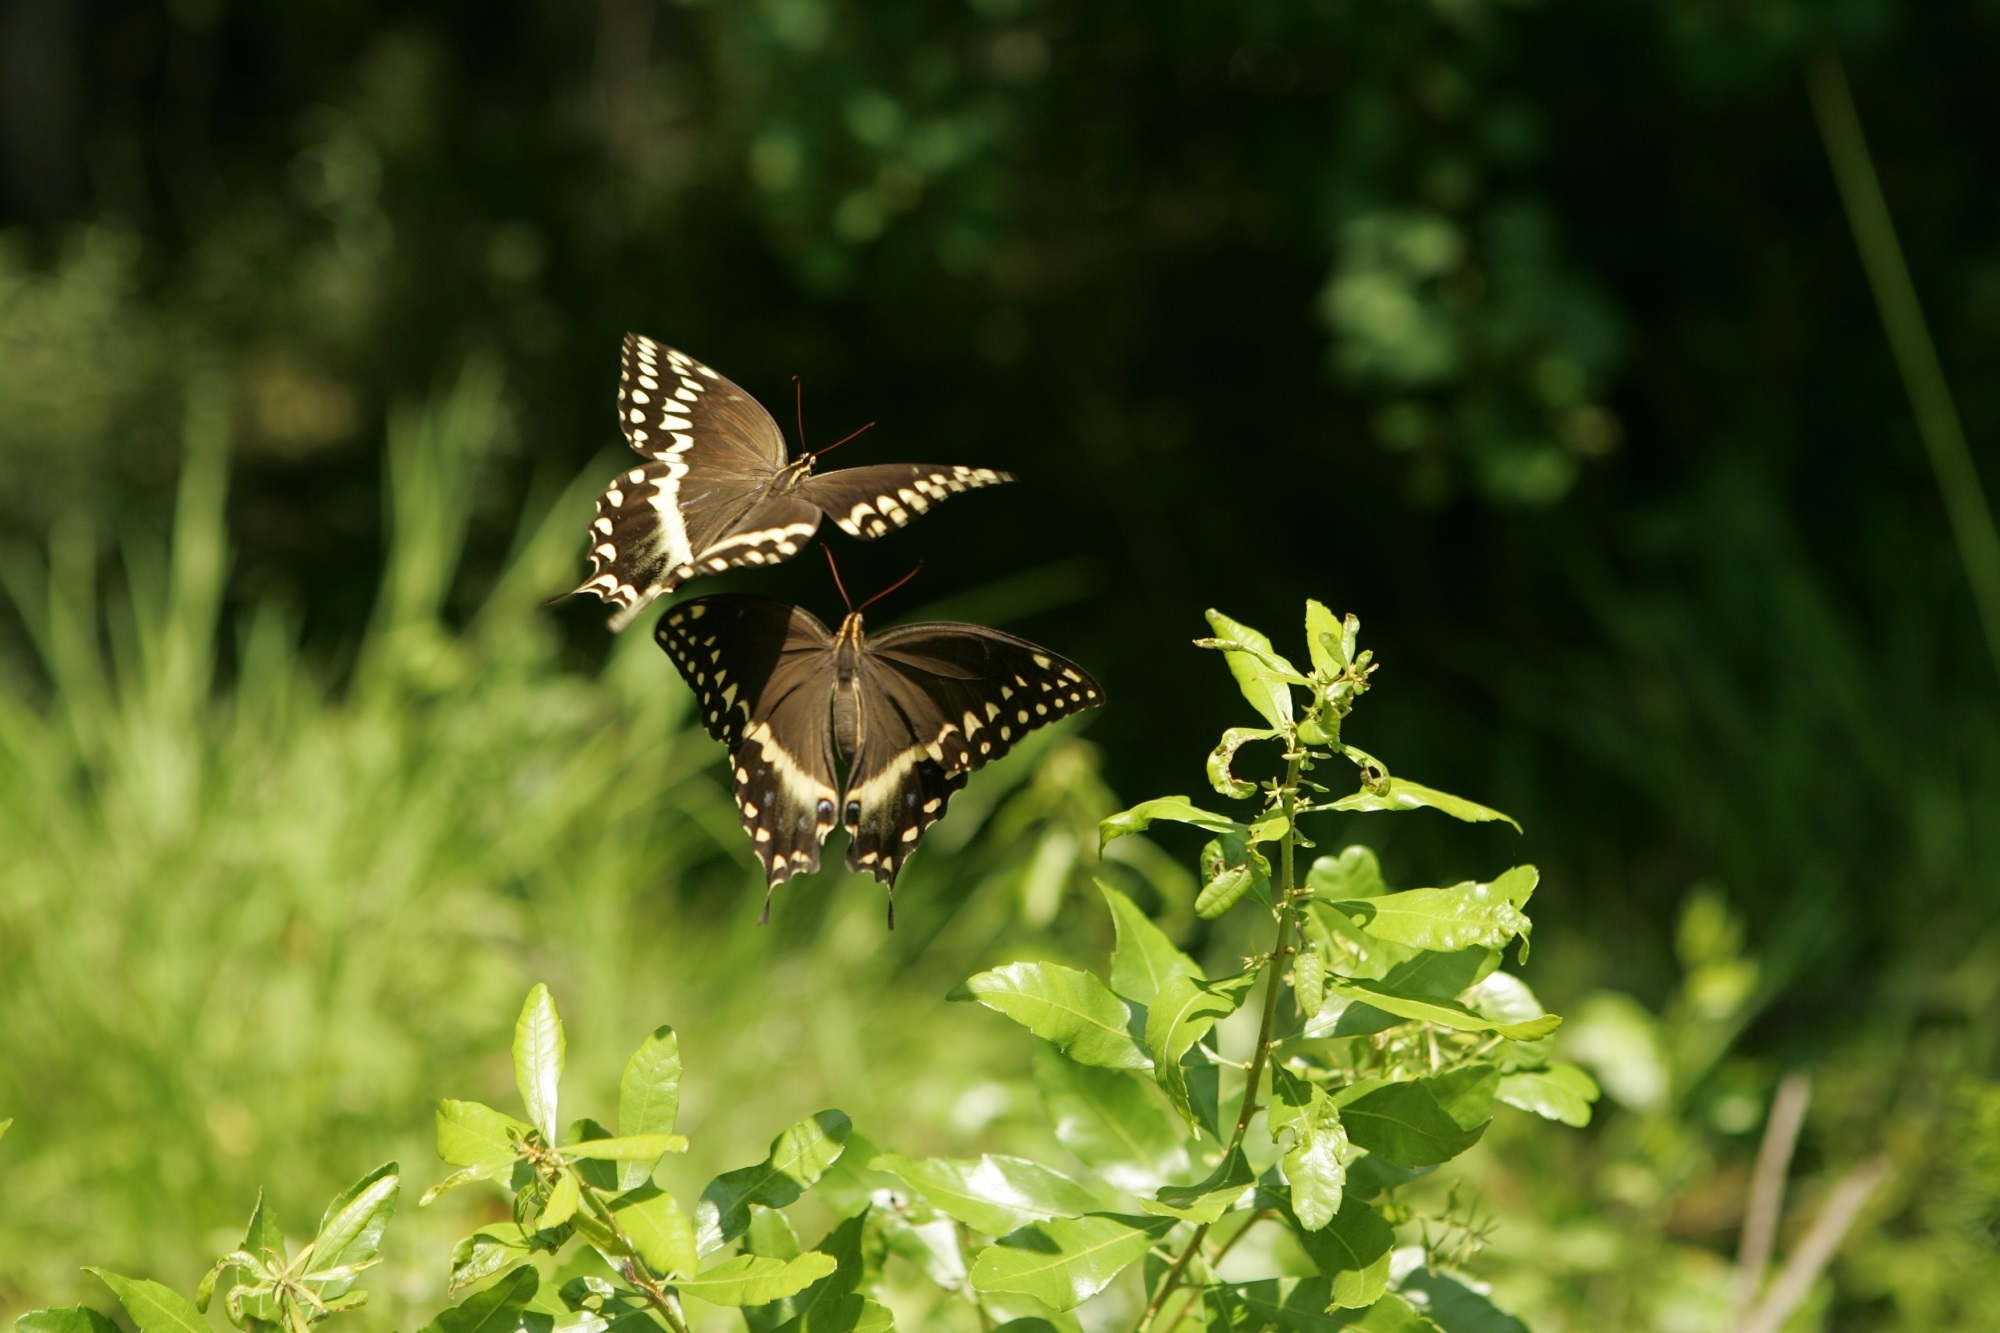
nature, grass, blossom, plant, white, meadow, prairie, flower, bloom, wildlife, pollen, green, scenic, insect, macro, botany, butterfly, black, colorful, fauna, invertebrate, outdoors, spots, butterflies, nectar, swallowtail, macro photography, pollinator, hillebrand, moths and butterflies